Shinzo Abe

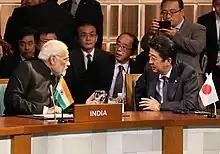
Abe with Indian prime minister Narendra Modi at the Regional Comprehensive Economic Partnership summit, 2017

On a tour of the Middle East in January 2015, Abe announced that Japan would provide 200 million dollars in non-military assistance to countries fighting against the Islamic State of Iraq and the Levant as part of a 2.5-billion-dollar aid package. Shortly after this, ISIL released a video in which a masked figure (identified as Mohammed Emwazi or "Jihadi John") threatened to kill two Japanese hostages, Kenji Goto and Haruna Yukawa, in retaliation for the move unless Abe's government paid 200 million dollars of ransom money. Abe cut short his trip to deal with the crisis, declared that such acts of terrorism were "unforgivable" and promised to save the hostages while refusing to pay the ransom. The Abe cabinet worked with the Jordanian government to attempt to secure the release of both hostages, after further videos were released by ISIL linking their fate to that of the pilot Muath al-Kasasbeh, with deputy foreign minister Yasuhide Nakayama conducting negotiations in Amman. Both hostages were killed with ISIL releasing news of Yukawa's death on 24 January and Goto's on 31 January. Abe condemned the killings as a "heinous act", declared that Japan would "not give in to terrorism" and pledged to work with the international community to bring the killers to justice. There was some criticism of Abe for his move to pledge aid against ISIL while they were holding Japanese citizens hostage, but polls showed support for his administration increasing in the aftermath of the crisis. He later used the example of the hostage crisis to argue the case for the collective self-defense legislation that his government introduced in the summer of 2015 .